Marjan Kozina

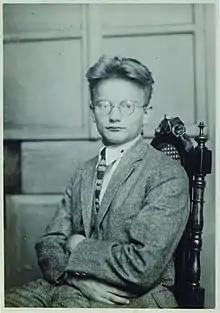
Marjan Kozina in 1923

Marjan Kozina (4 June 1907 – 19 June 1966) was a Slovene composer. He is considered one of the most important Slovene composers of the 20th century. His best known works include a symphony, composed in stages through the late 1940s; the opera "Equinox", completed in 1943; two ballets from the early 1950s, and the music for the film "On Our Own Land" (Na svoji zemlji), which he later arranged into a suite for orchestra.